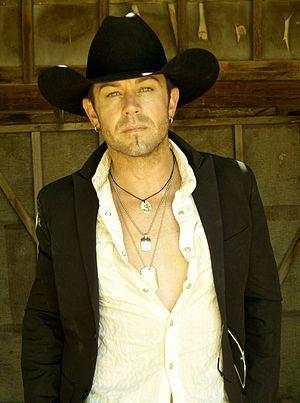
Aaron Pritchett est un chanteur canadien de musique country.